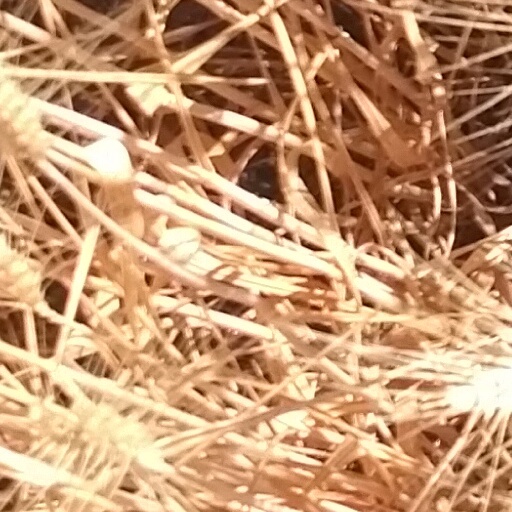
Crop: wheat